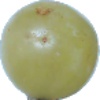
Label: Grape White 1